Zichan

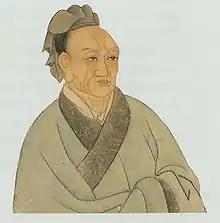
Sima Qian (c.145-86 BCE), author of the "Shiji" ("Records of the Grand Scribe").

In 561 BCE Zheng joined (or was recruited by) a coalition headed by the powerful Jin state to the north. Zichan as a high minister maneuvered to ally Zheng with fellow small-state members, in order to lighten their burdens. Jin, as the current hegemon, required all 'northern league' members to make regular state visits to Jin, and each time to bring high-value gifts. In 548 Zichan wrote a convincing letter to Jin's chief minister. It criticised Jin for increasing the value of 'gifts' demanded. Zichan successfully argued this worked against Jin's reputation. Worth more than the gifts was Jin's good name; on it rested Jin's virtue, the very foundation of Jin state. Zichan continued to lobby Jin on behalf of the small states.